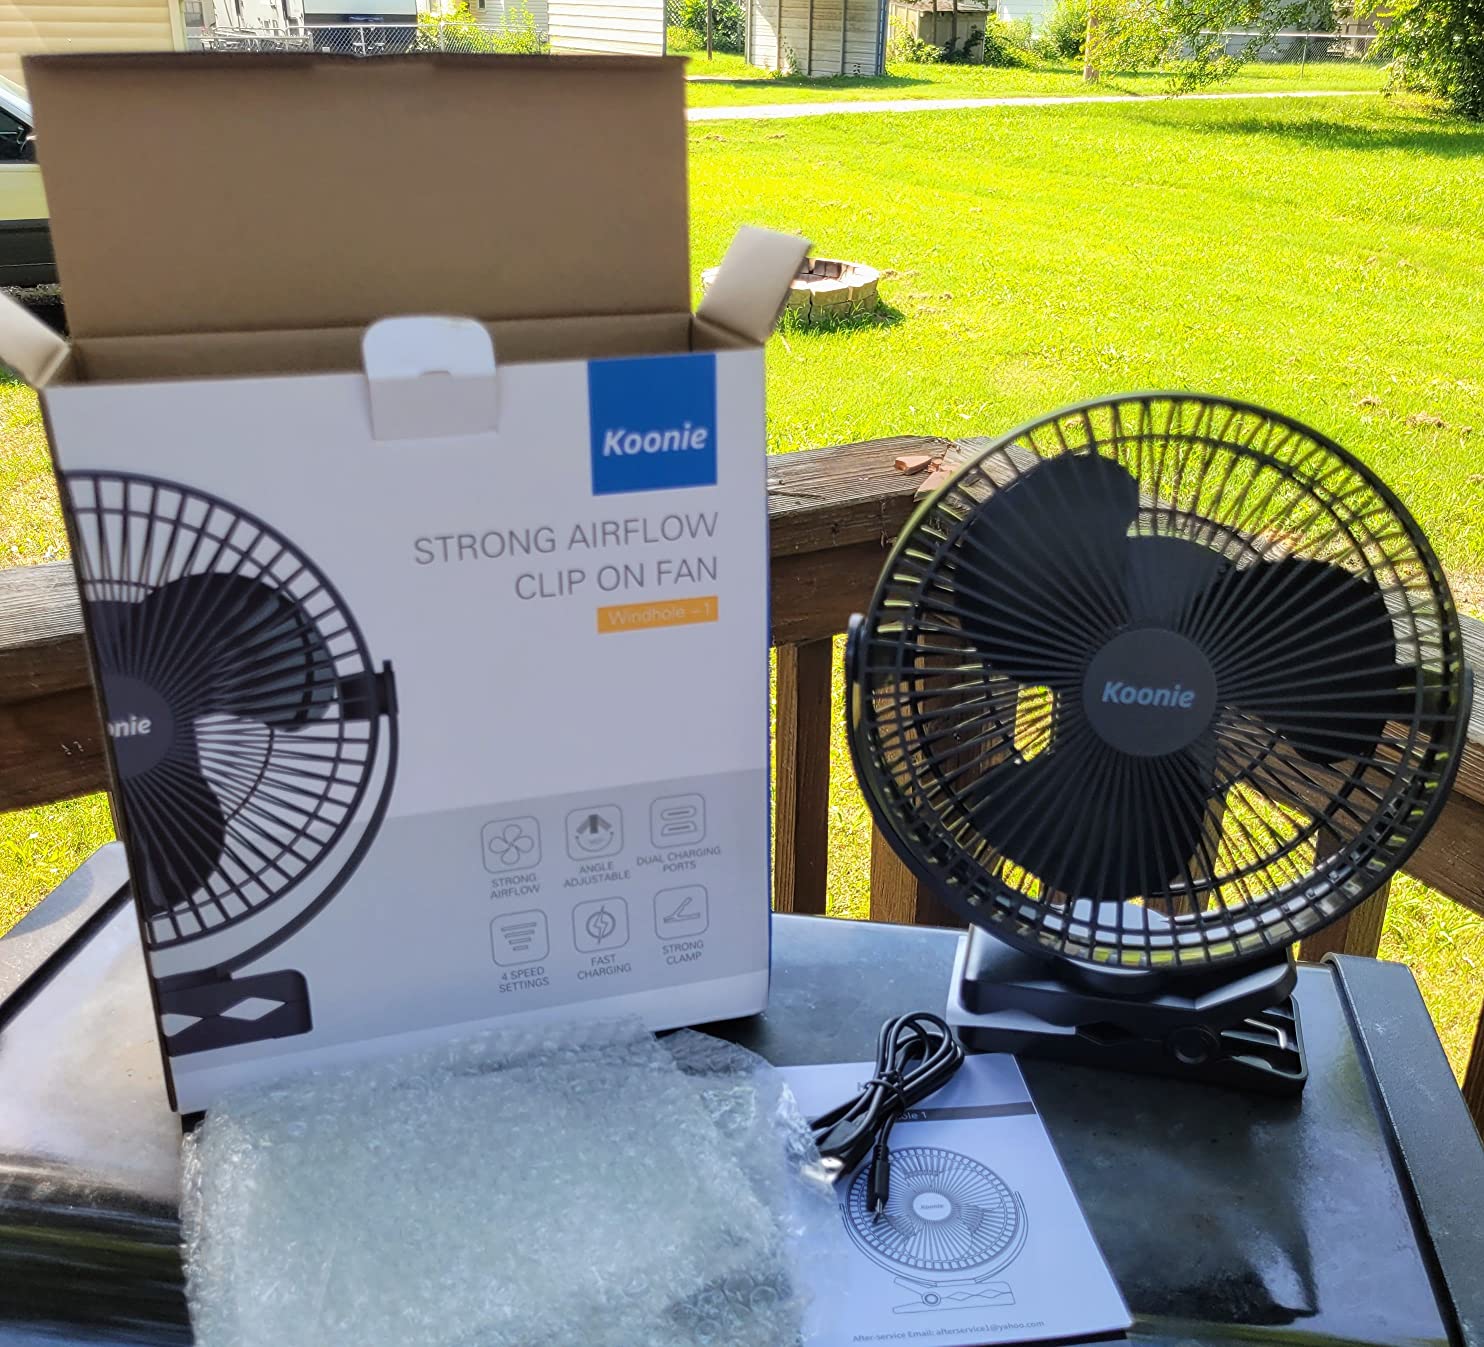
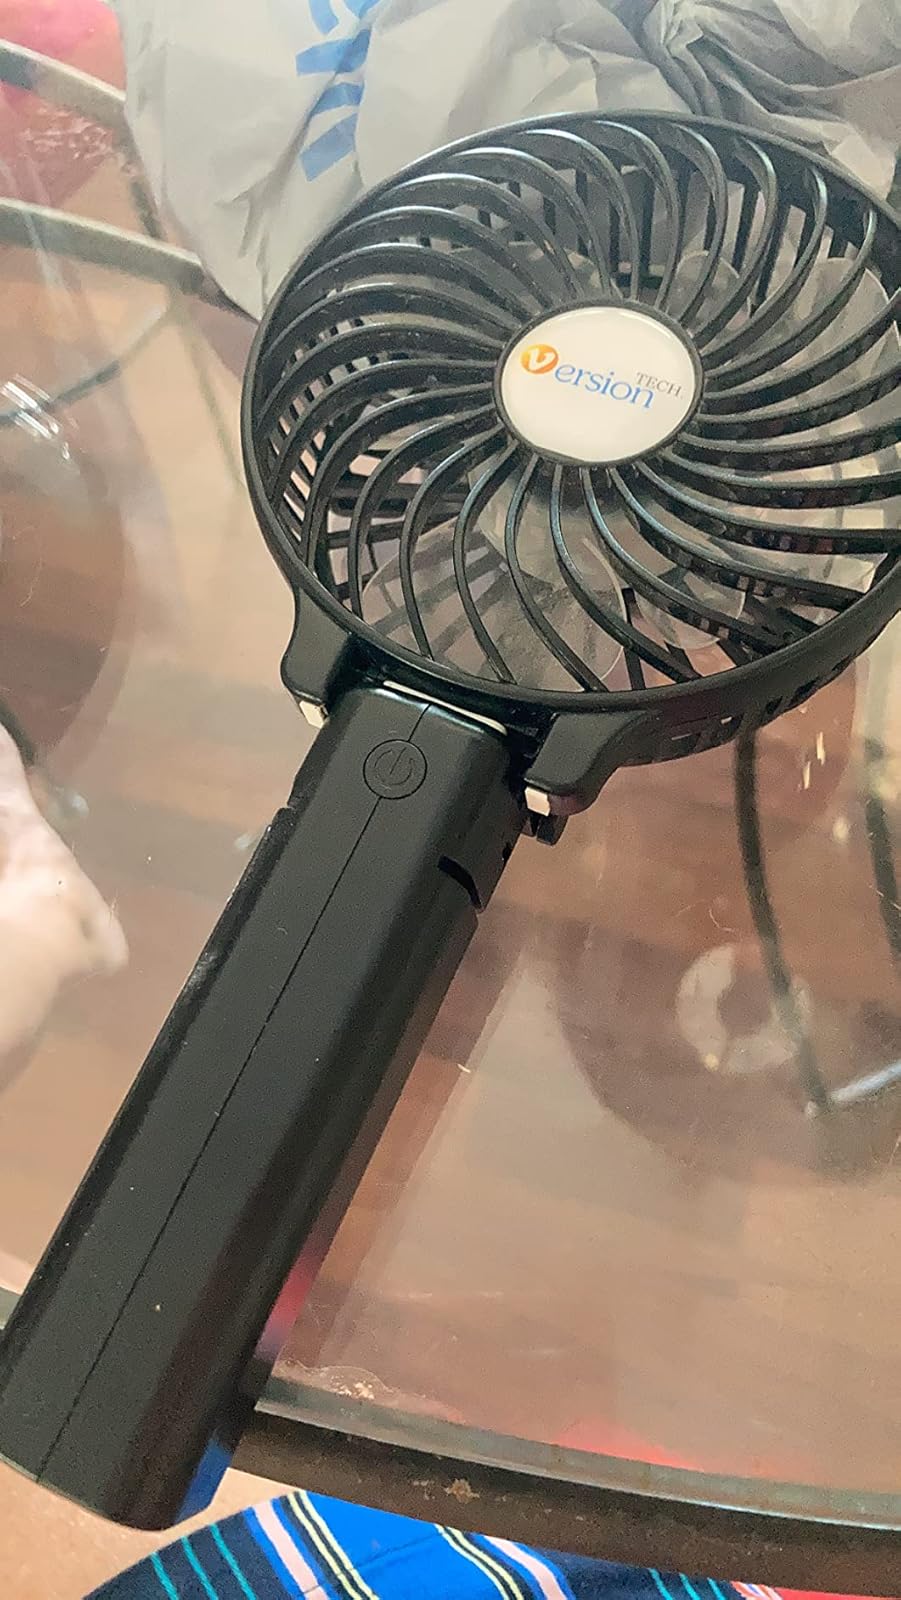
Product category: fan
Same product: no